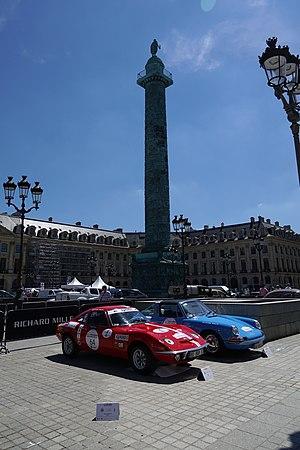
Rallye des Princesses 2019-Place Vendôme-Paris
Le Rallye des Princesses Richard Mille est un rallye de régularité auquel seules des femmes peuvent participer. Reconnu par la Fédération française du sport automobile, le rallye se déroule chaque année au printemps en France depuis l'année 2000.